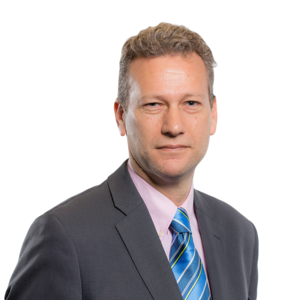
Nathan Gill, né le 6 juillet 1973 à Kingston upon Hull, est un homme politique britannique, membre du Parti du Brexit.
Cet article présente la liste des 73 députés européens du Royaume-Uni élus lors des élections européennes de 2014 au Royaume-Uni.